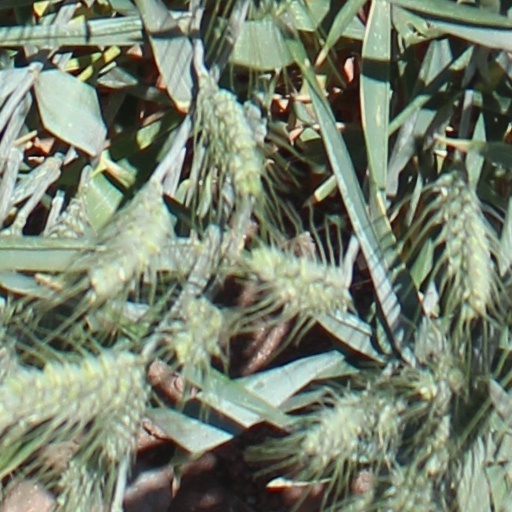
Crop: wheat